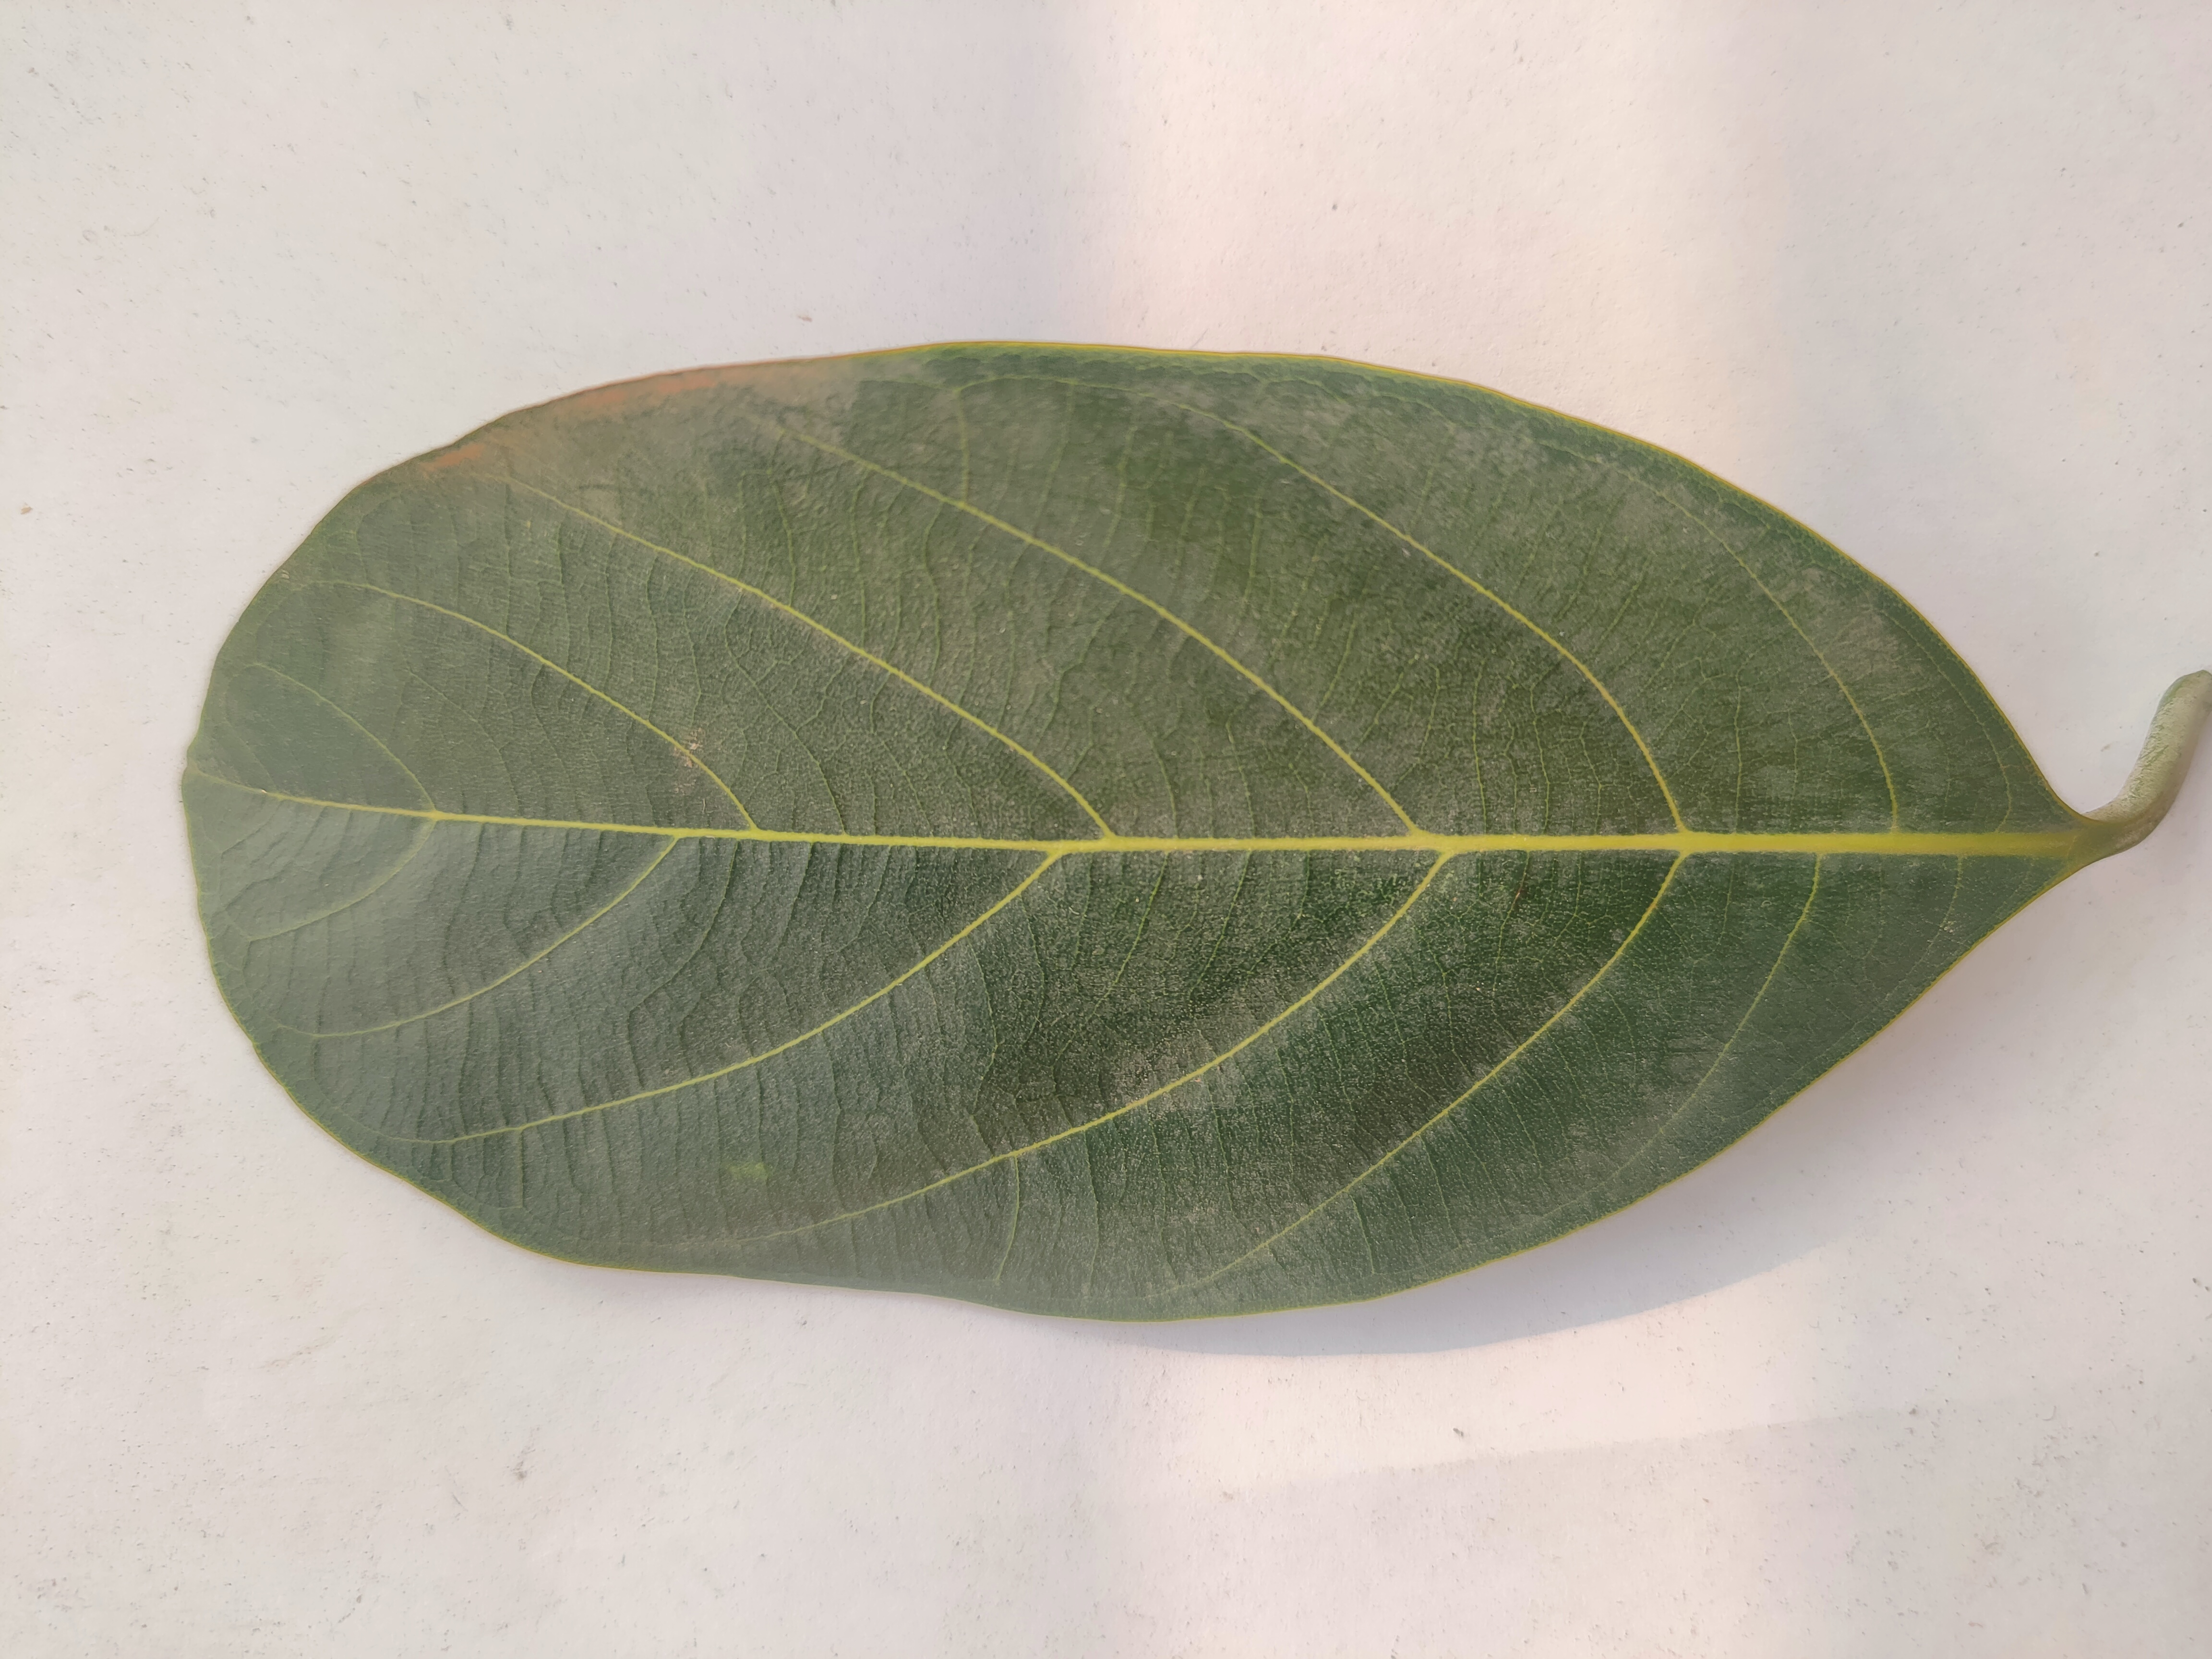
Leaf variety: Jackfruit